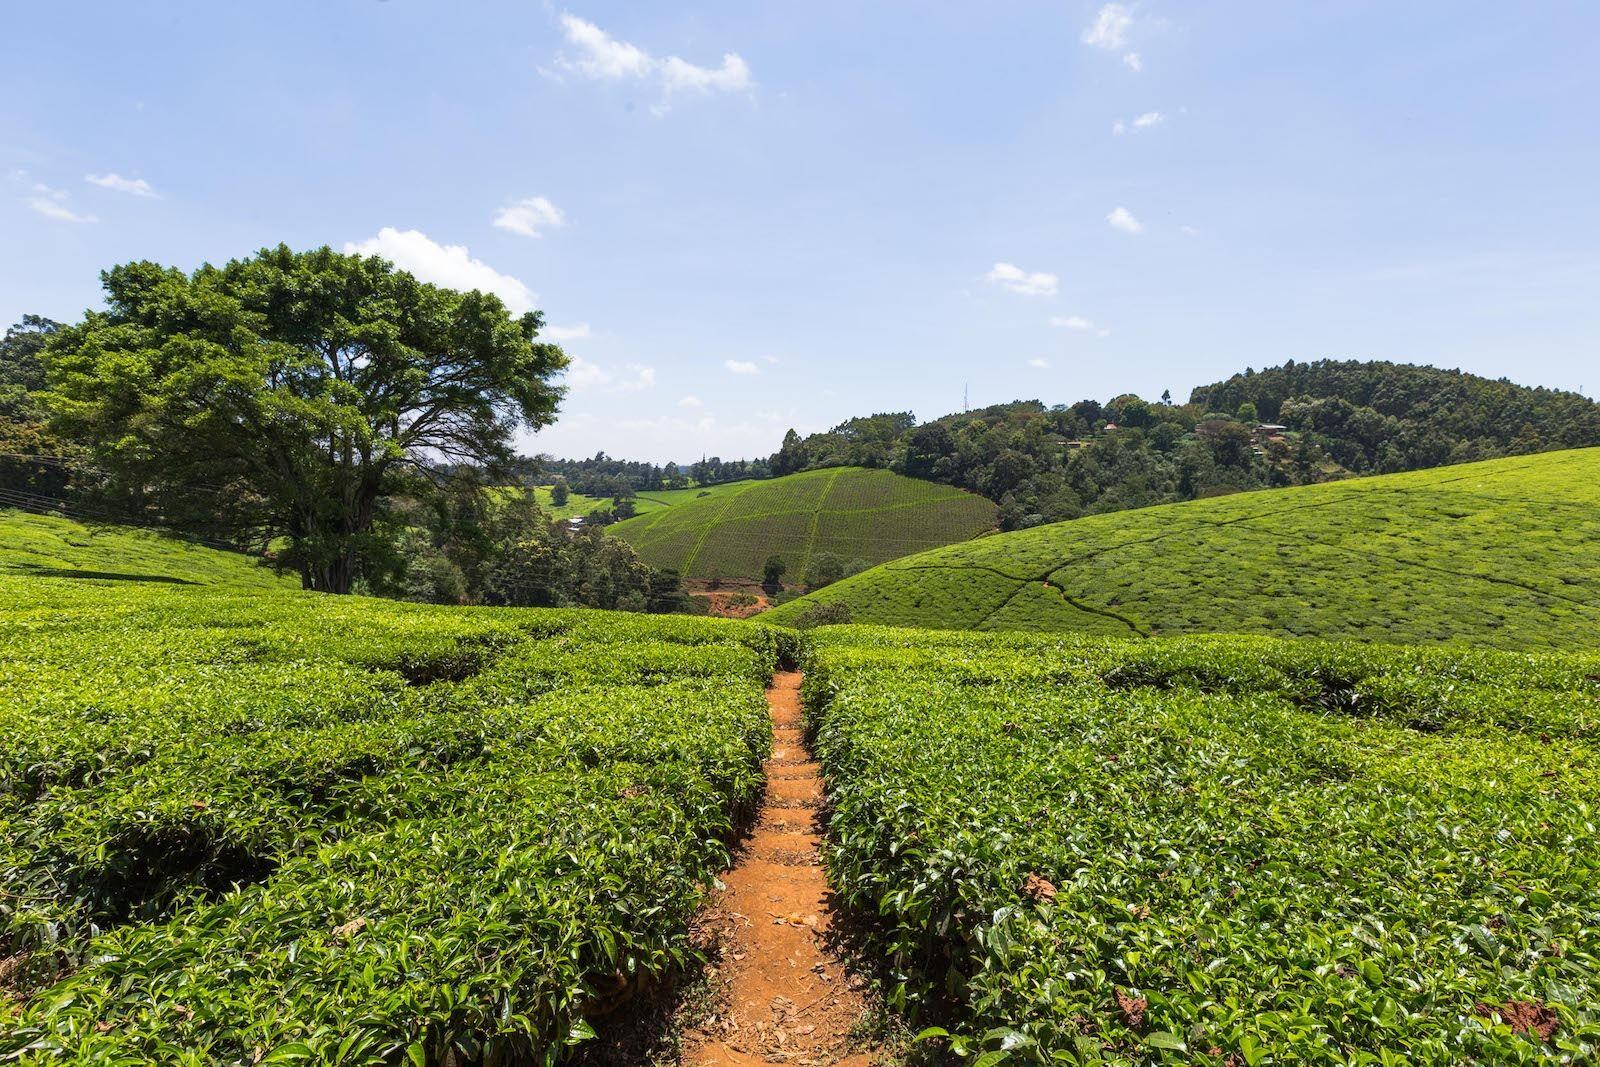
Shamba kubwa lenye rangi ya kijani kibichi likiwa limeenea kwenye milima na mabonde.Katikati ya shamba kuna njia nyembamba ya udongo mwekundu inayopita katikati ya misitu ya chai.